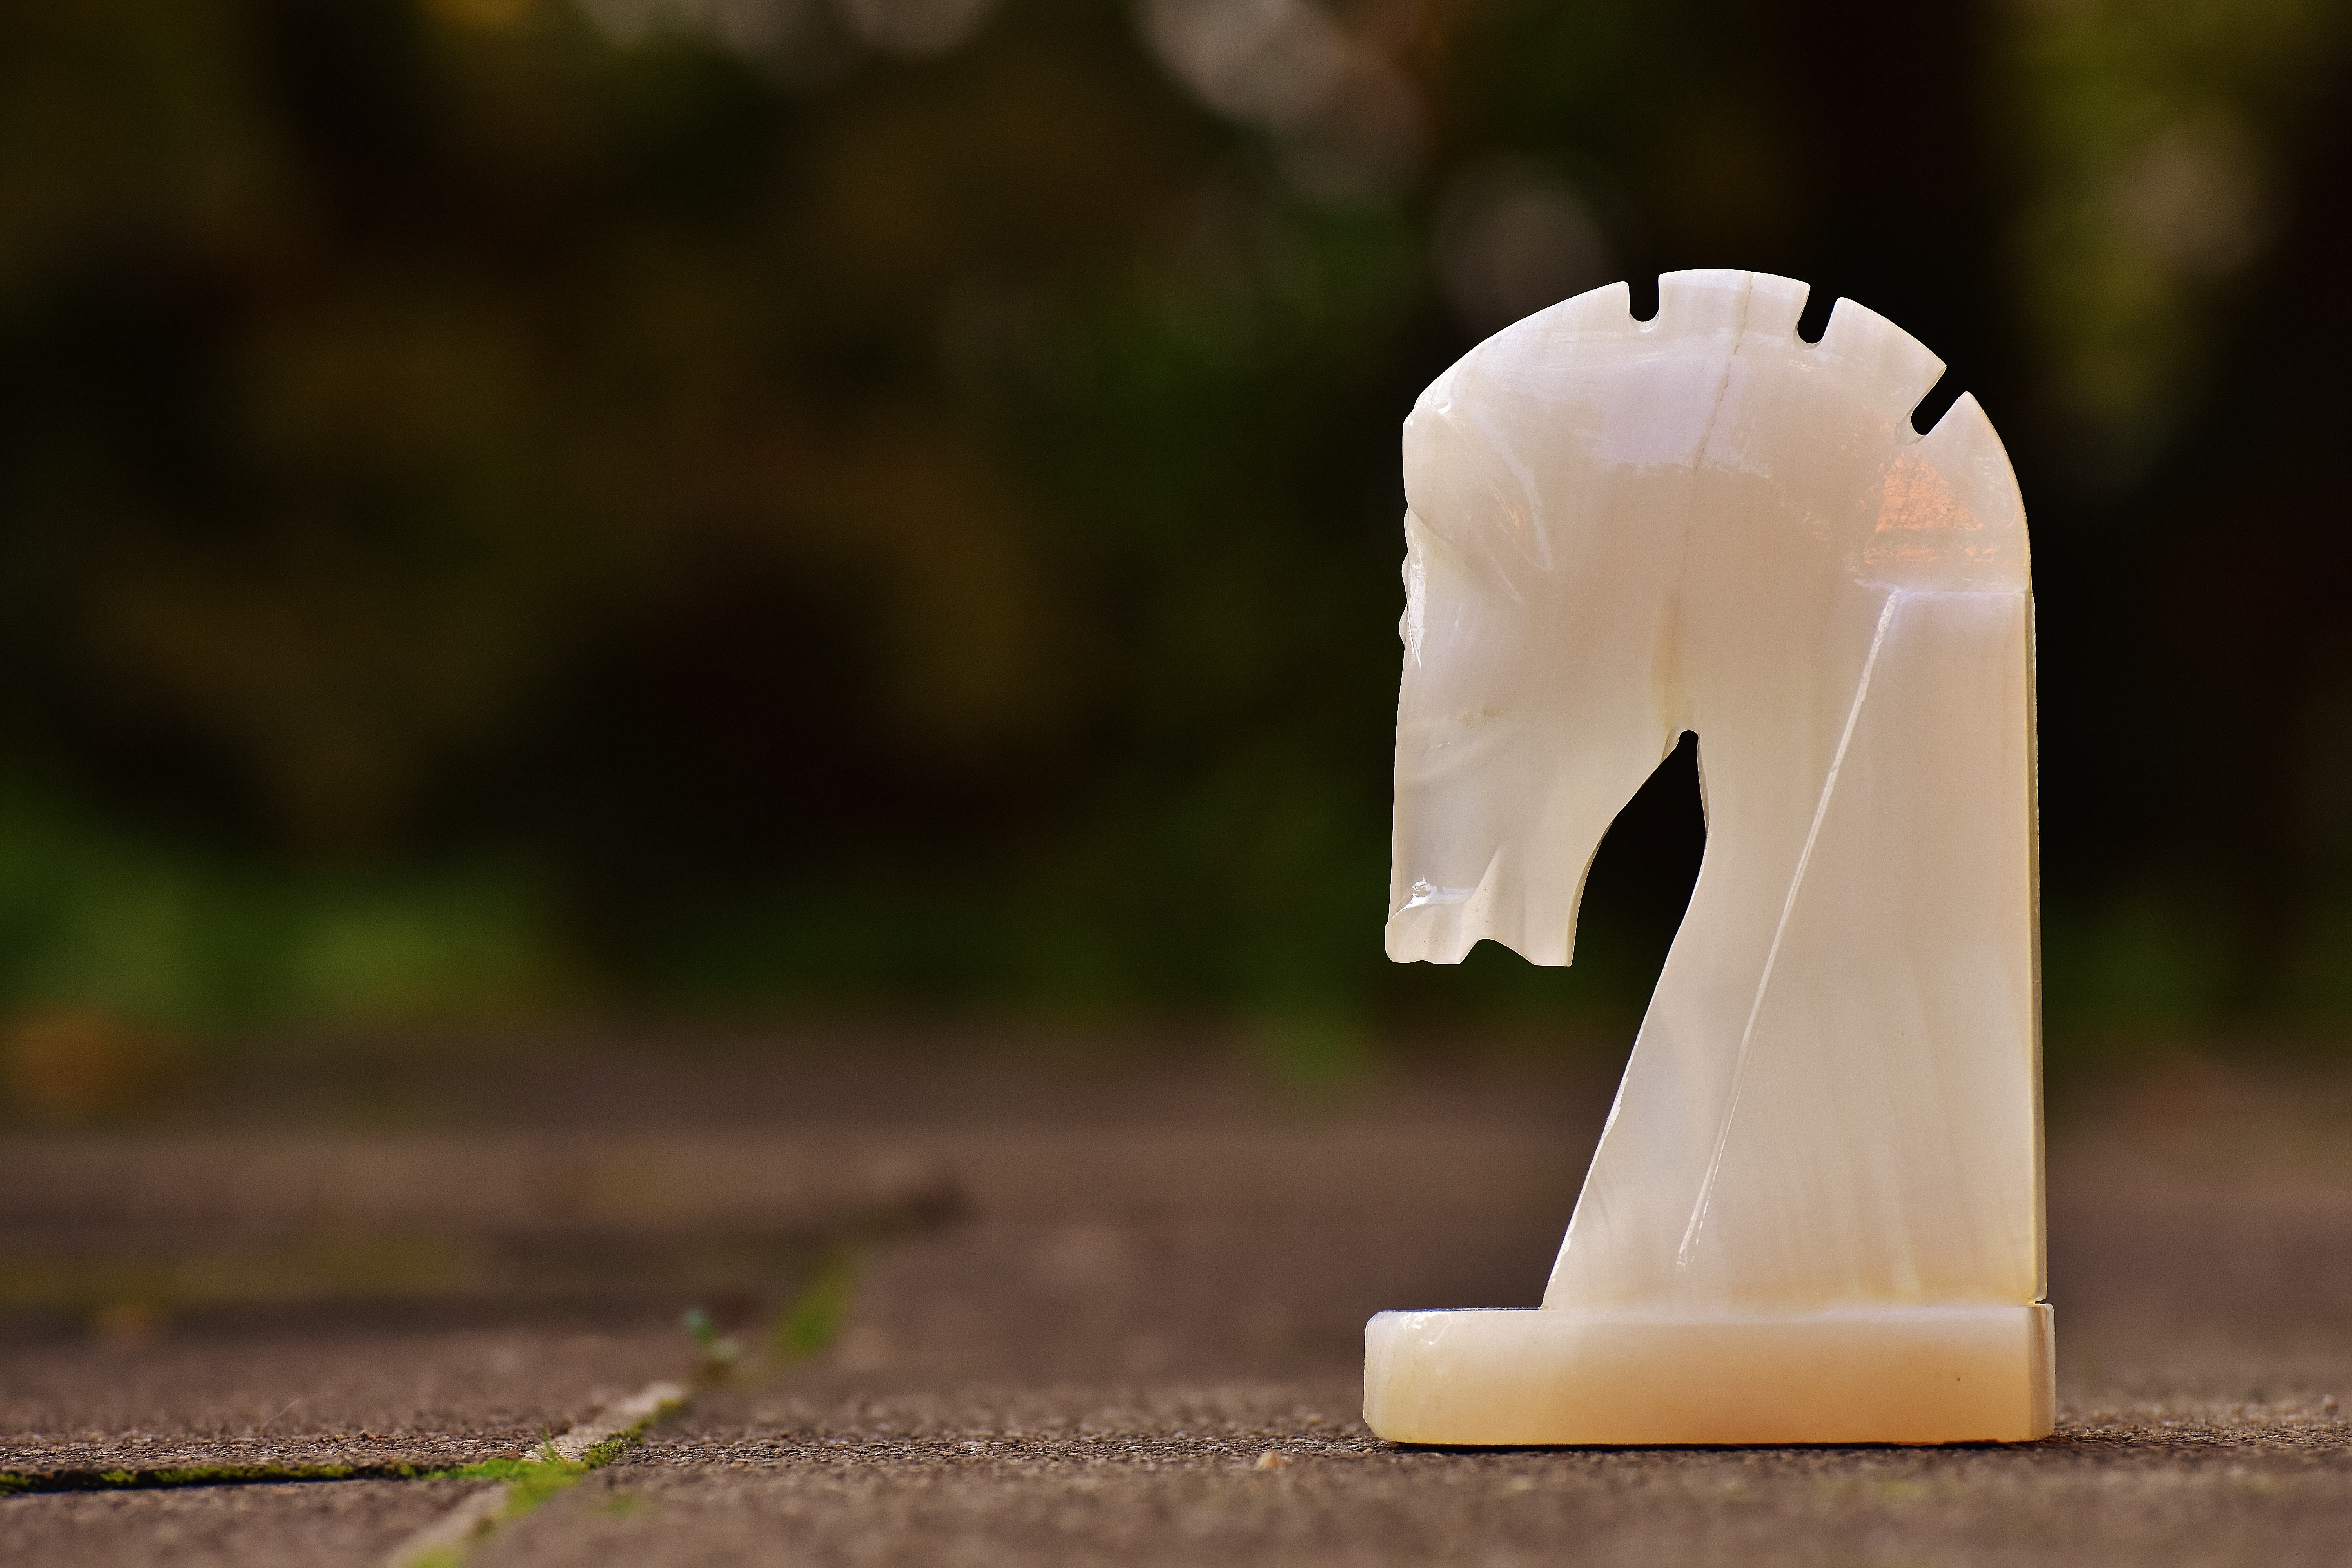
hand, white, animal, statue, decoration, horse, deco, figure, marble, horse head, noble